Symeon the New Theologian

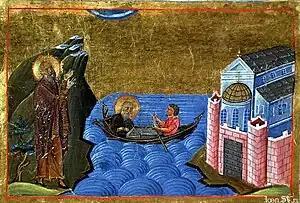
Byzantine miniature depicting the Monastery of Stoudios.

At age twenty-seven, he entered the Monastery of Stoudios, giving his life over completely to discipleship to his teacher Symeon the Studite. The elder Symeon was not an ordained priest, but a simple monk who was considered holy by many people. The younger Symeon was extremely zealous in his practices and in following his teacher—to such an extent that the abbot of the monastery insisted that Symeon leave after only a few months.